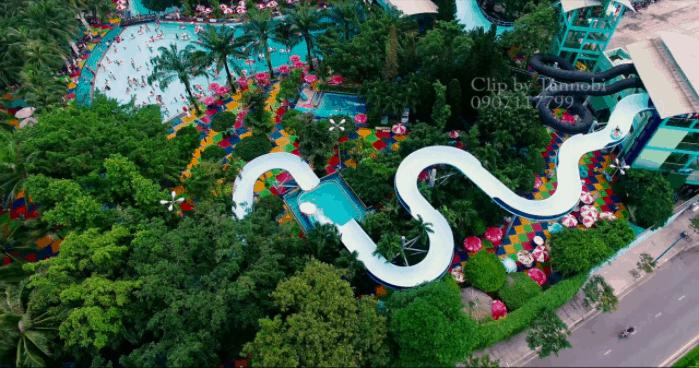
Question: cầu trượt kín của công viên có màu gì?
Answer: cầu trượt kín có màu đen